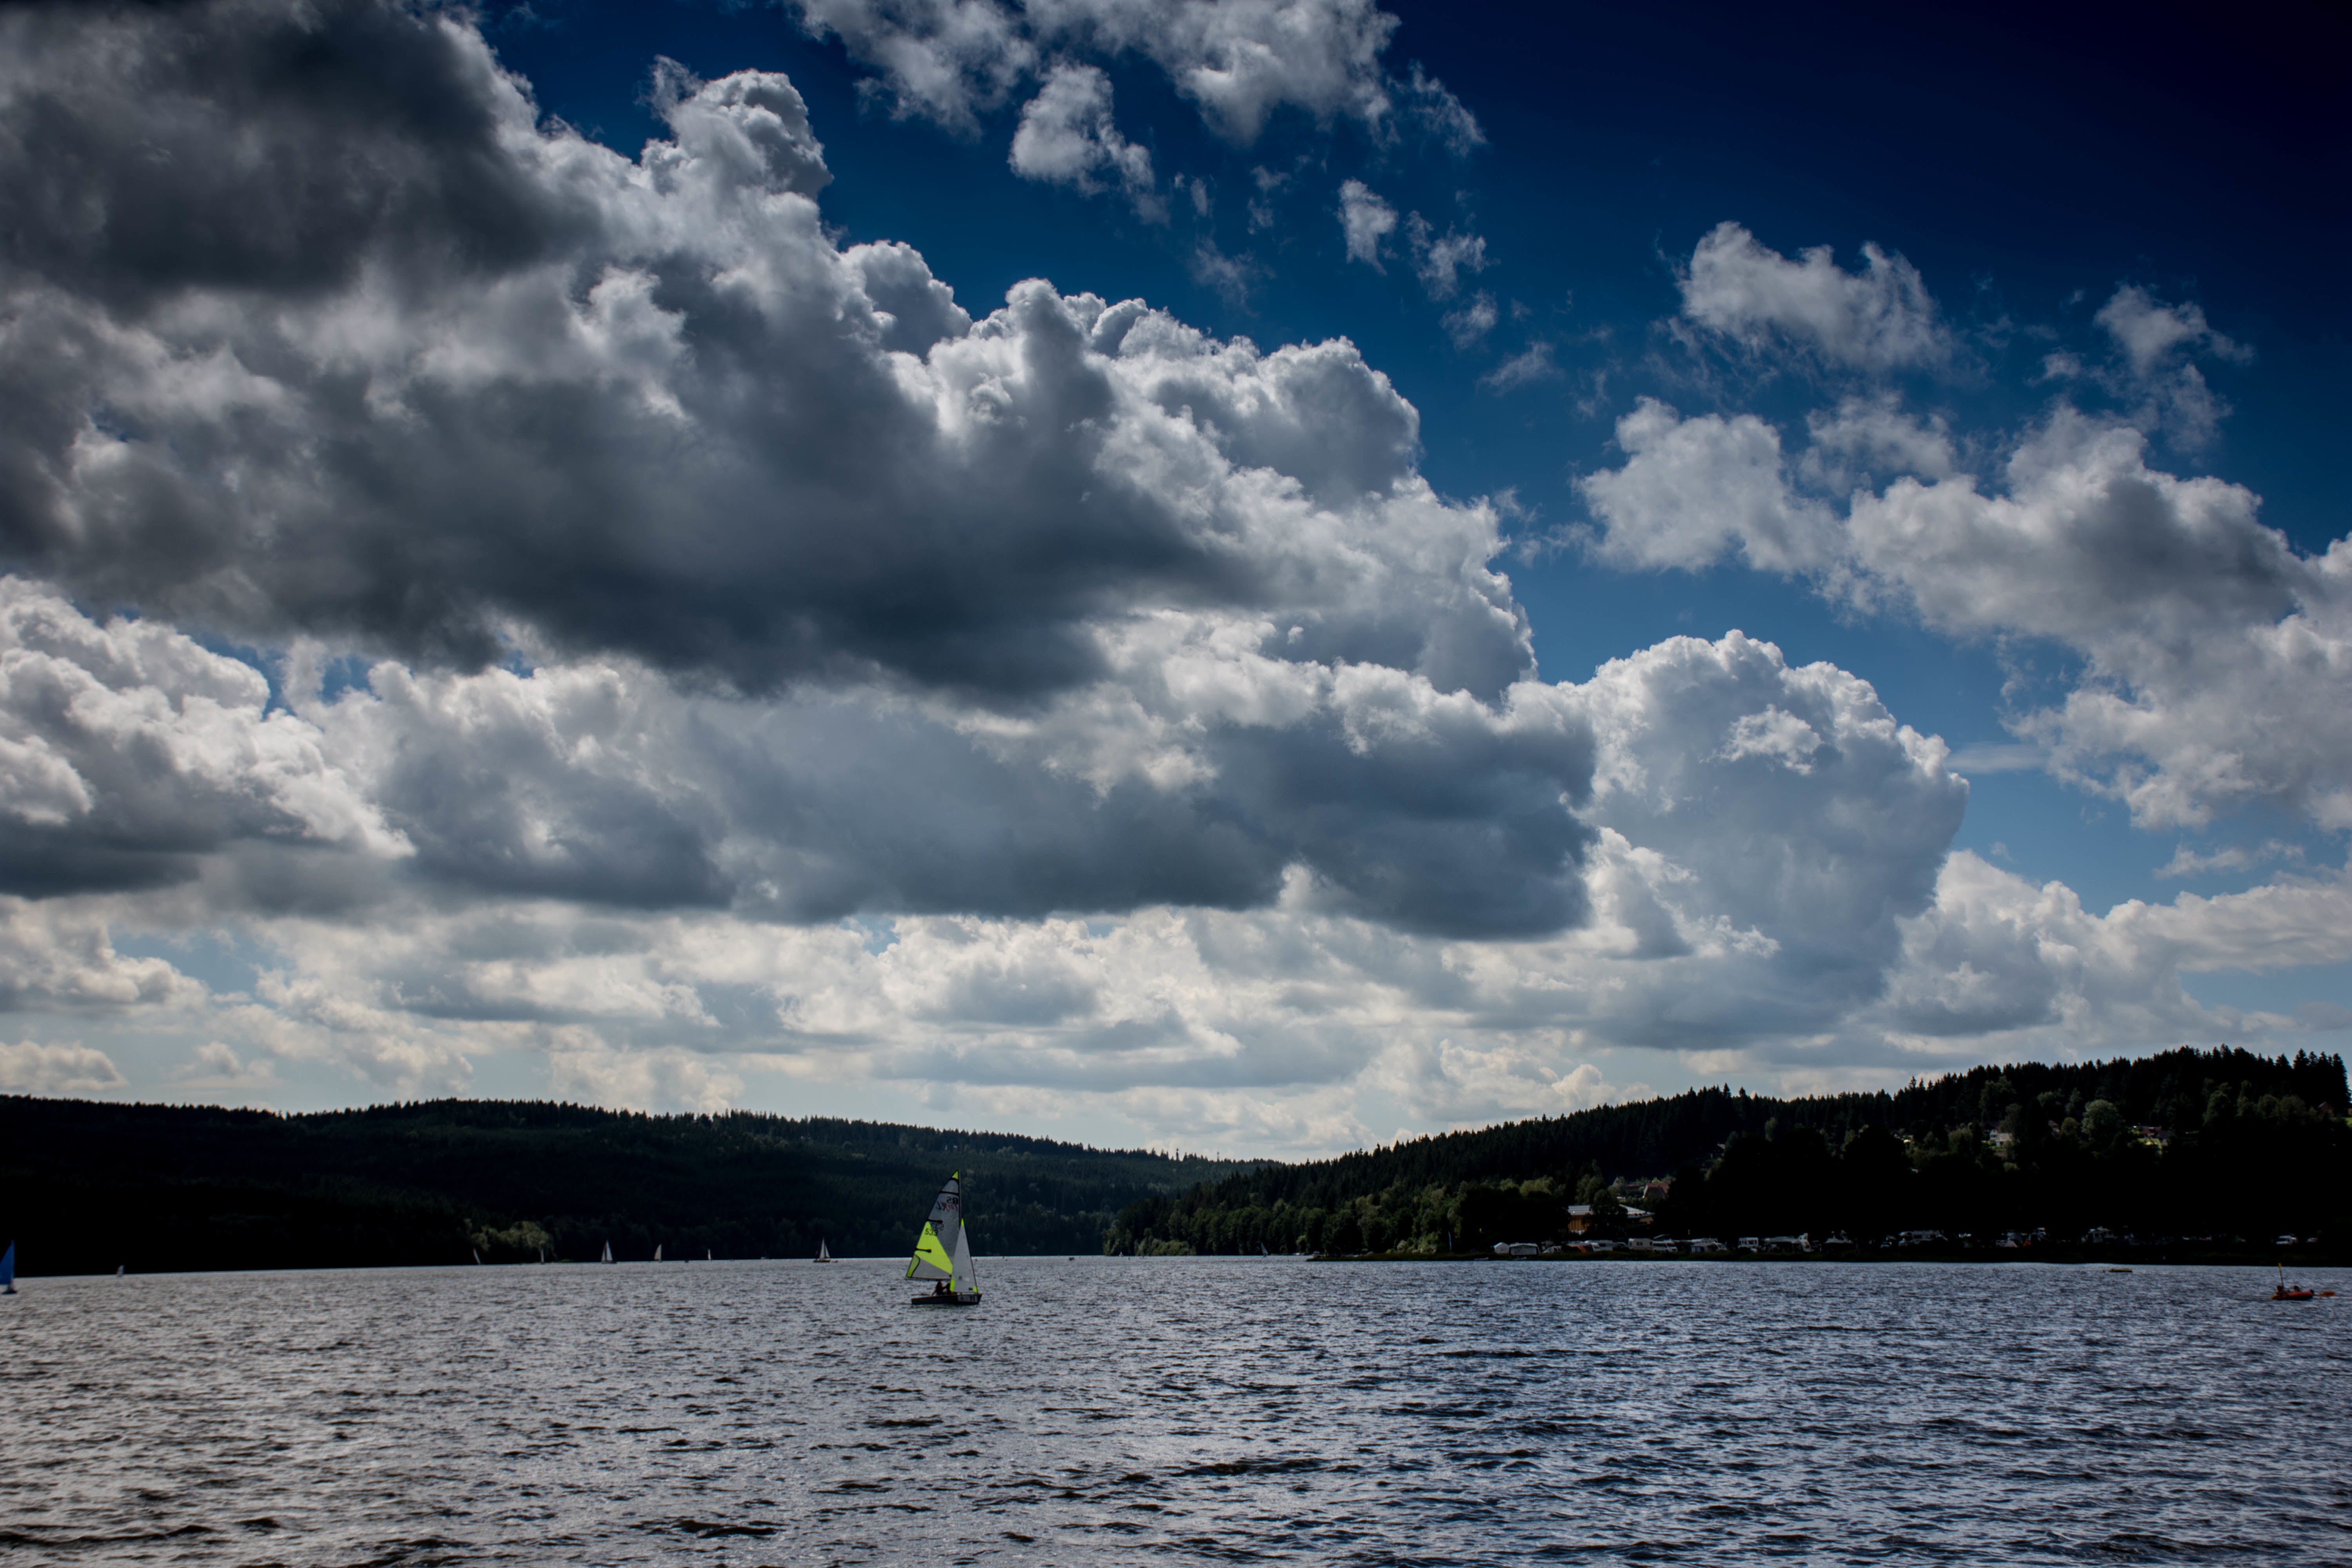
sea, horizon, cloud, sky, boat, lake, vehicle, boating, loch, meteorological phenomenon